Ecosia

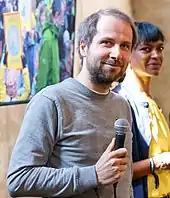

Ecosia delivers a combination of search results from Yahoo!, Google, Bing and Wikipedia.